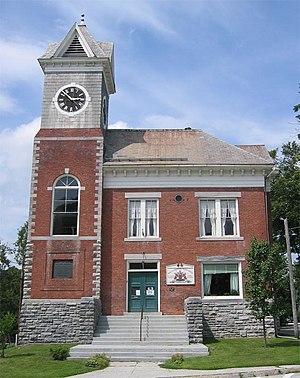
Wallingford est une ville du comté de Rutland, dans le Vermont aux États-Unis.